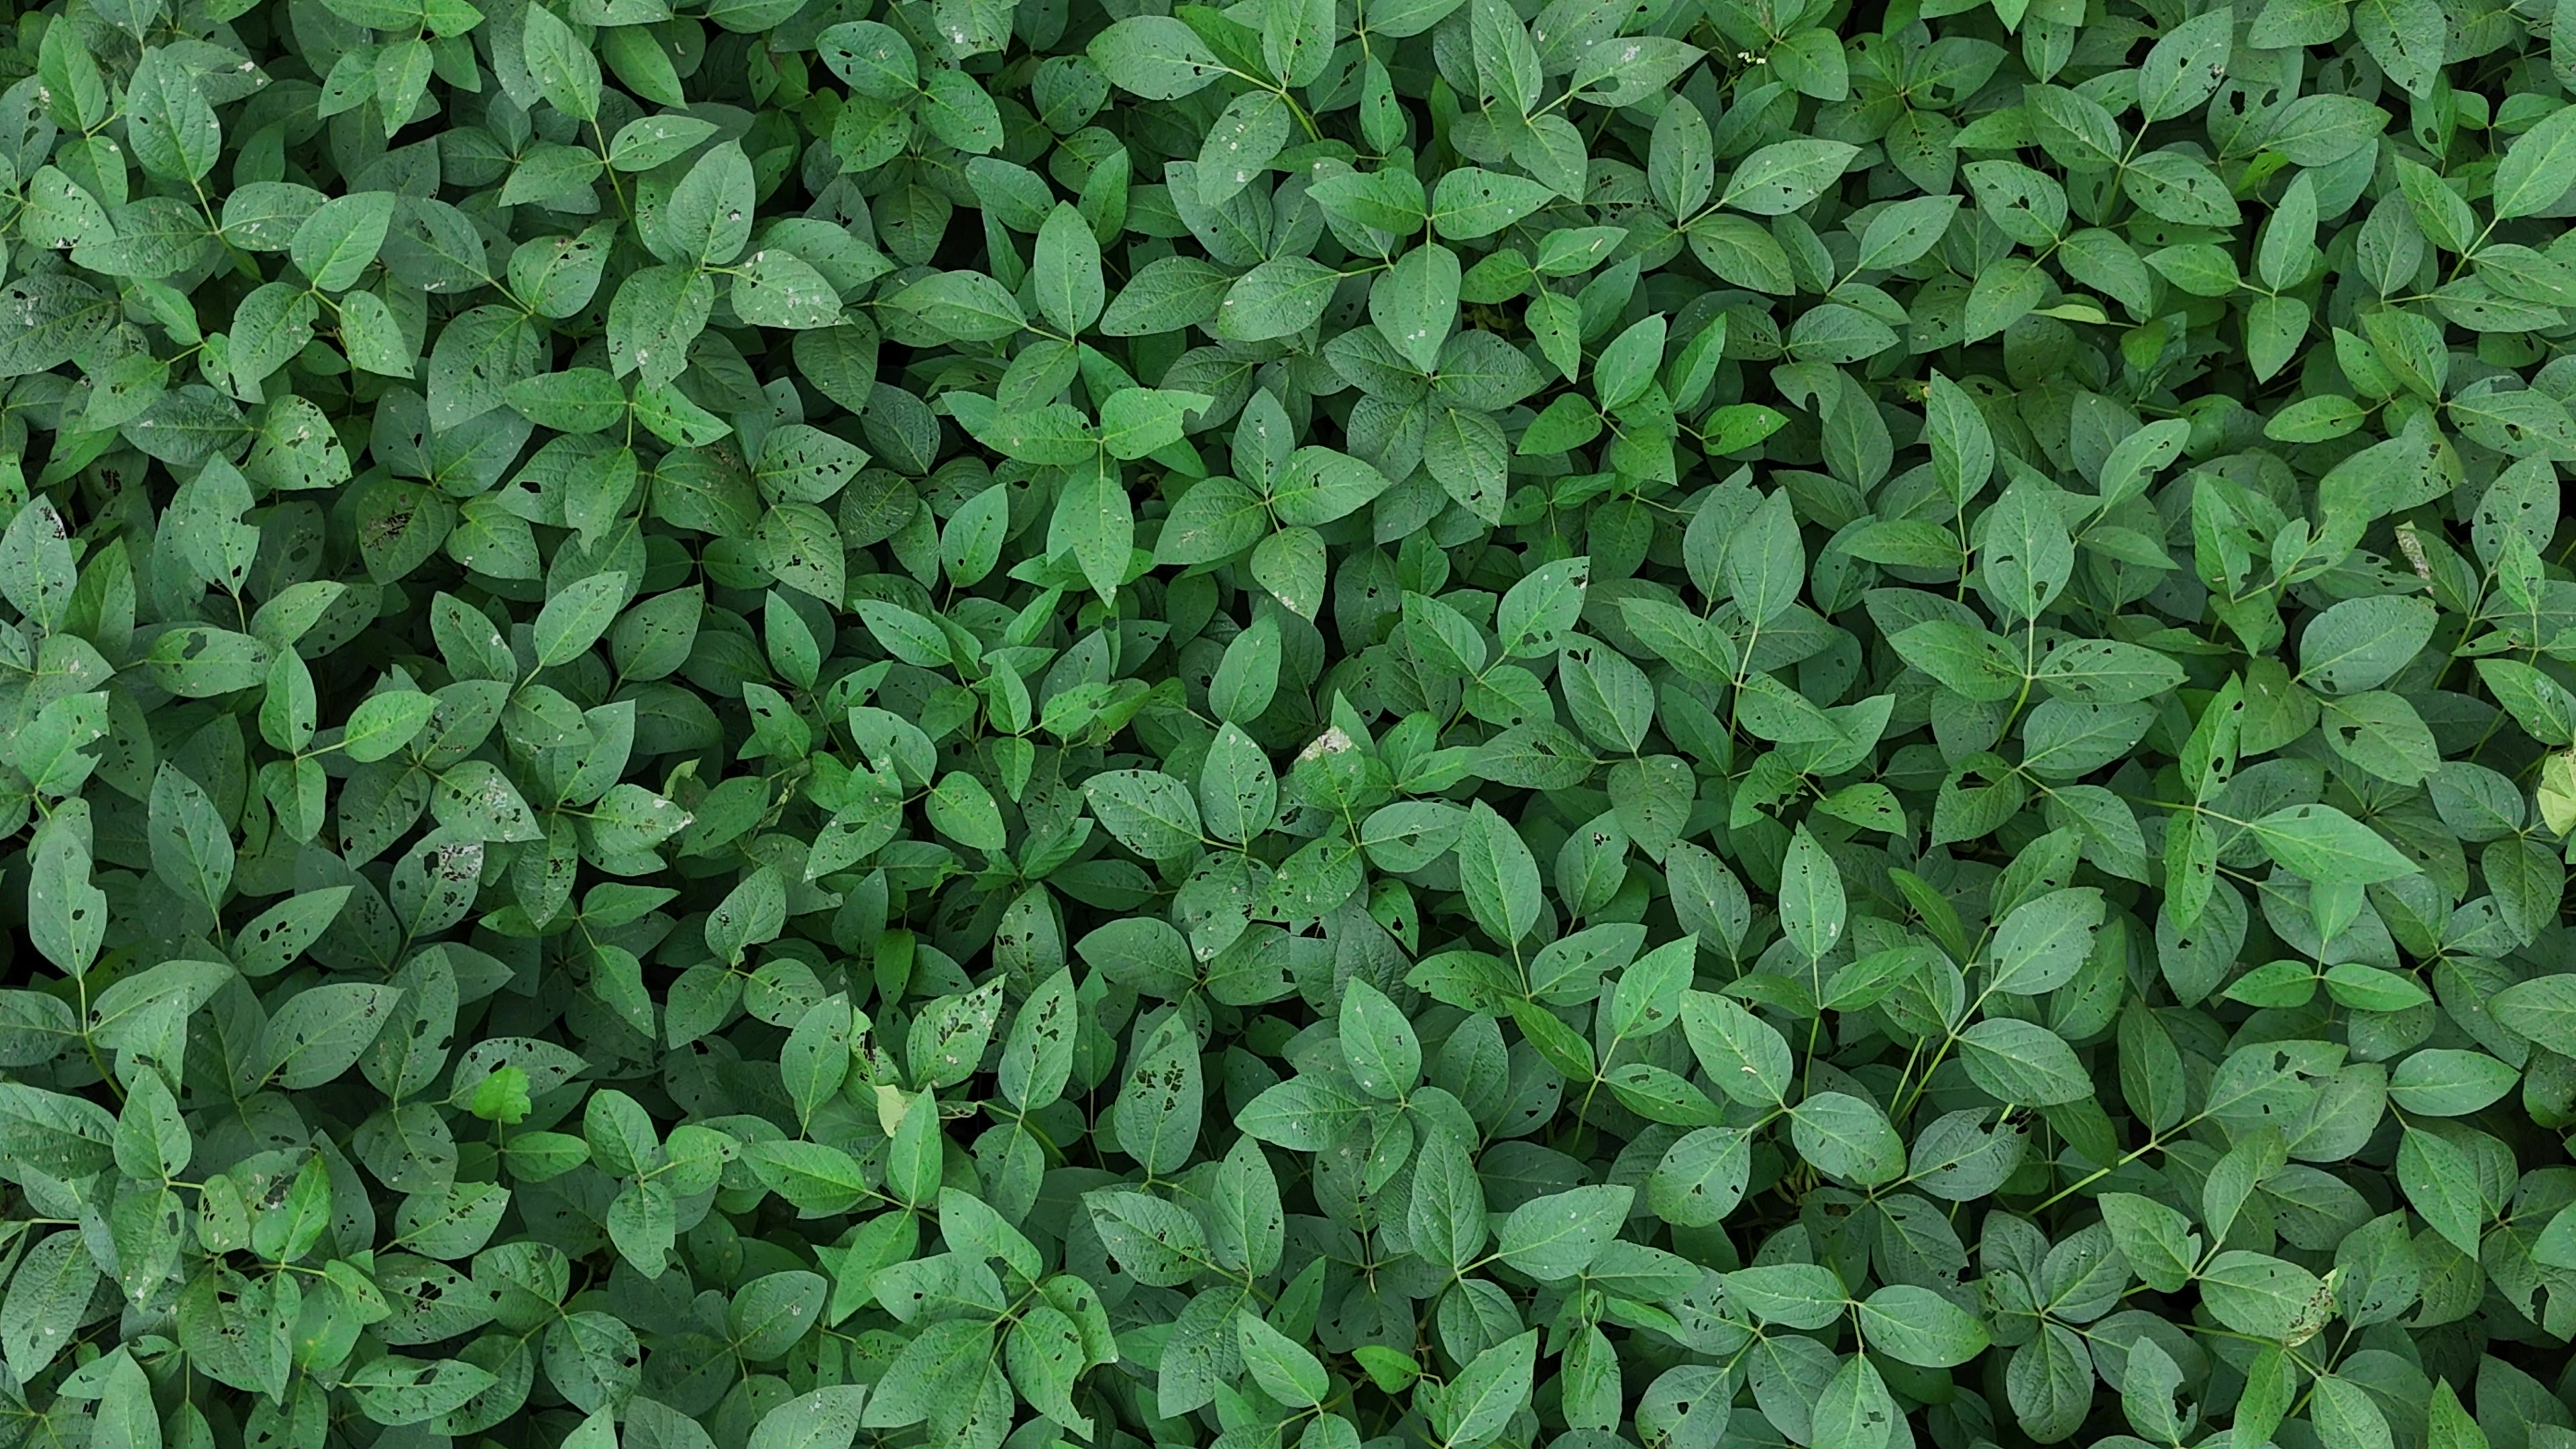
Label: Semilooper_Pest